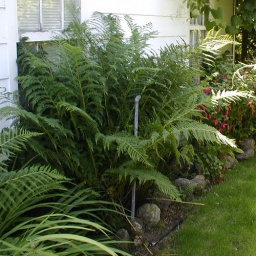
A huge fern in my mom's backyard flower garden.